Circuit breaker

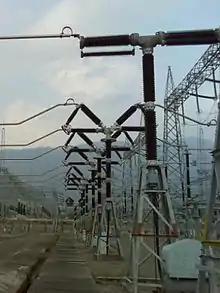
400 kV SF live-tank circuit breakers

Medium-voltage circuit breakers rated between 1 and 72kV may be assembled into metal-enclosed switchgear line-ups for indoor use or may be individual components installed outdoors in a substation. Air-break circuit breakers replaced oil-filled units for indoor applications, but are now themselves being replaced by vacuum circuit breakers (up to about 40.5kV). Like the high-voltage circuit breakers described below, these are also operated by current-sensing protective relays operated through current transformers. The characteristics of MV breakers are given by international standards such as IEC 62271. Medium-voltage circuit breakers nearly always use separate current sensors and protective relays instead of relying on built-in thermal or magnetic overcurrent sensors.